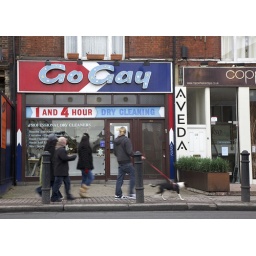
Taken out of the car window whilst stuck in a traffic jam on the Fulham Palace Road.